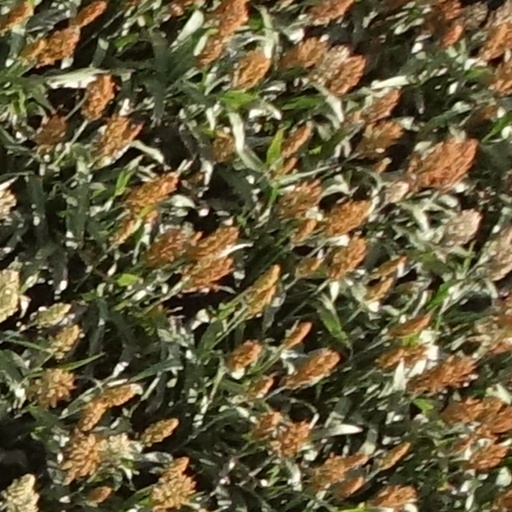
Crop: sorghum